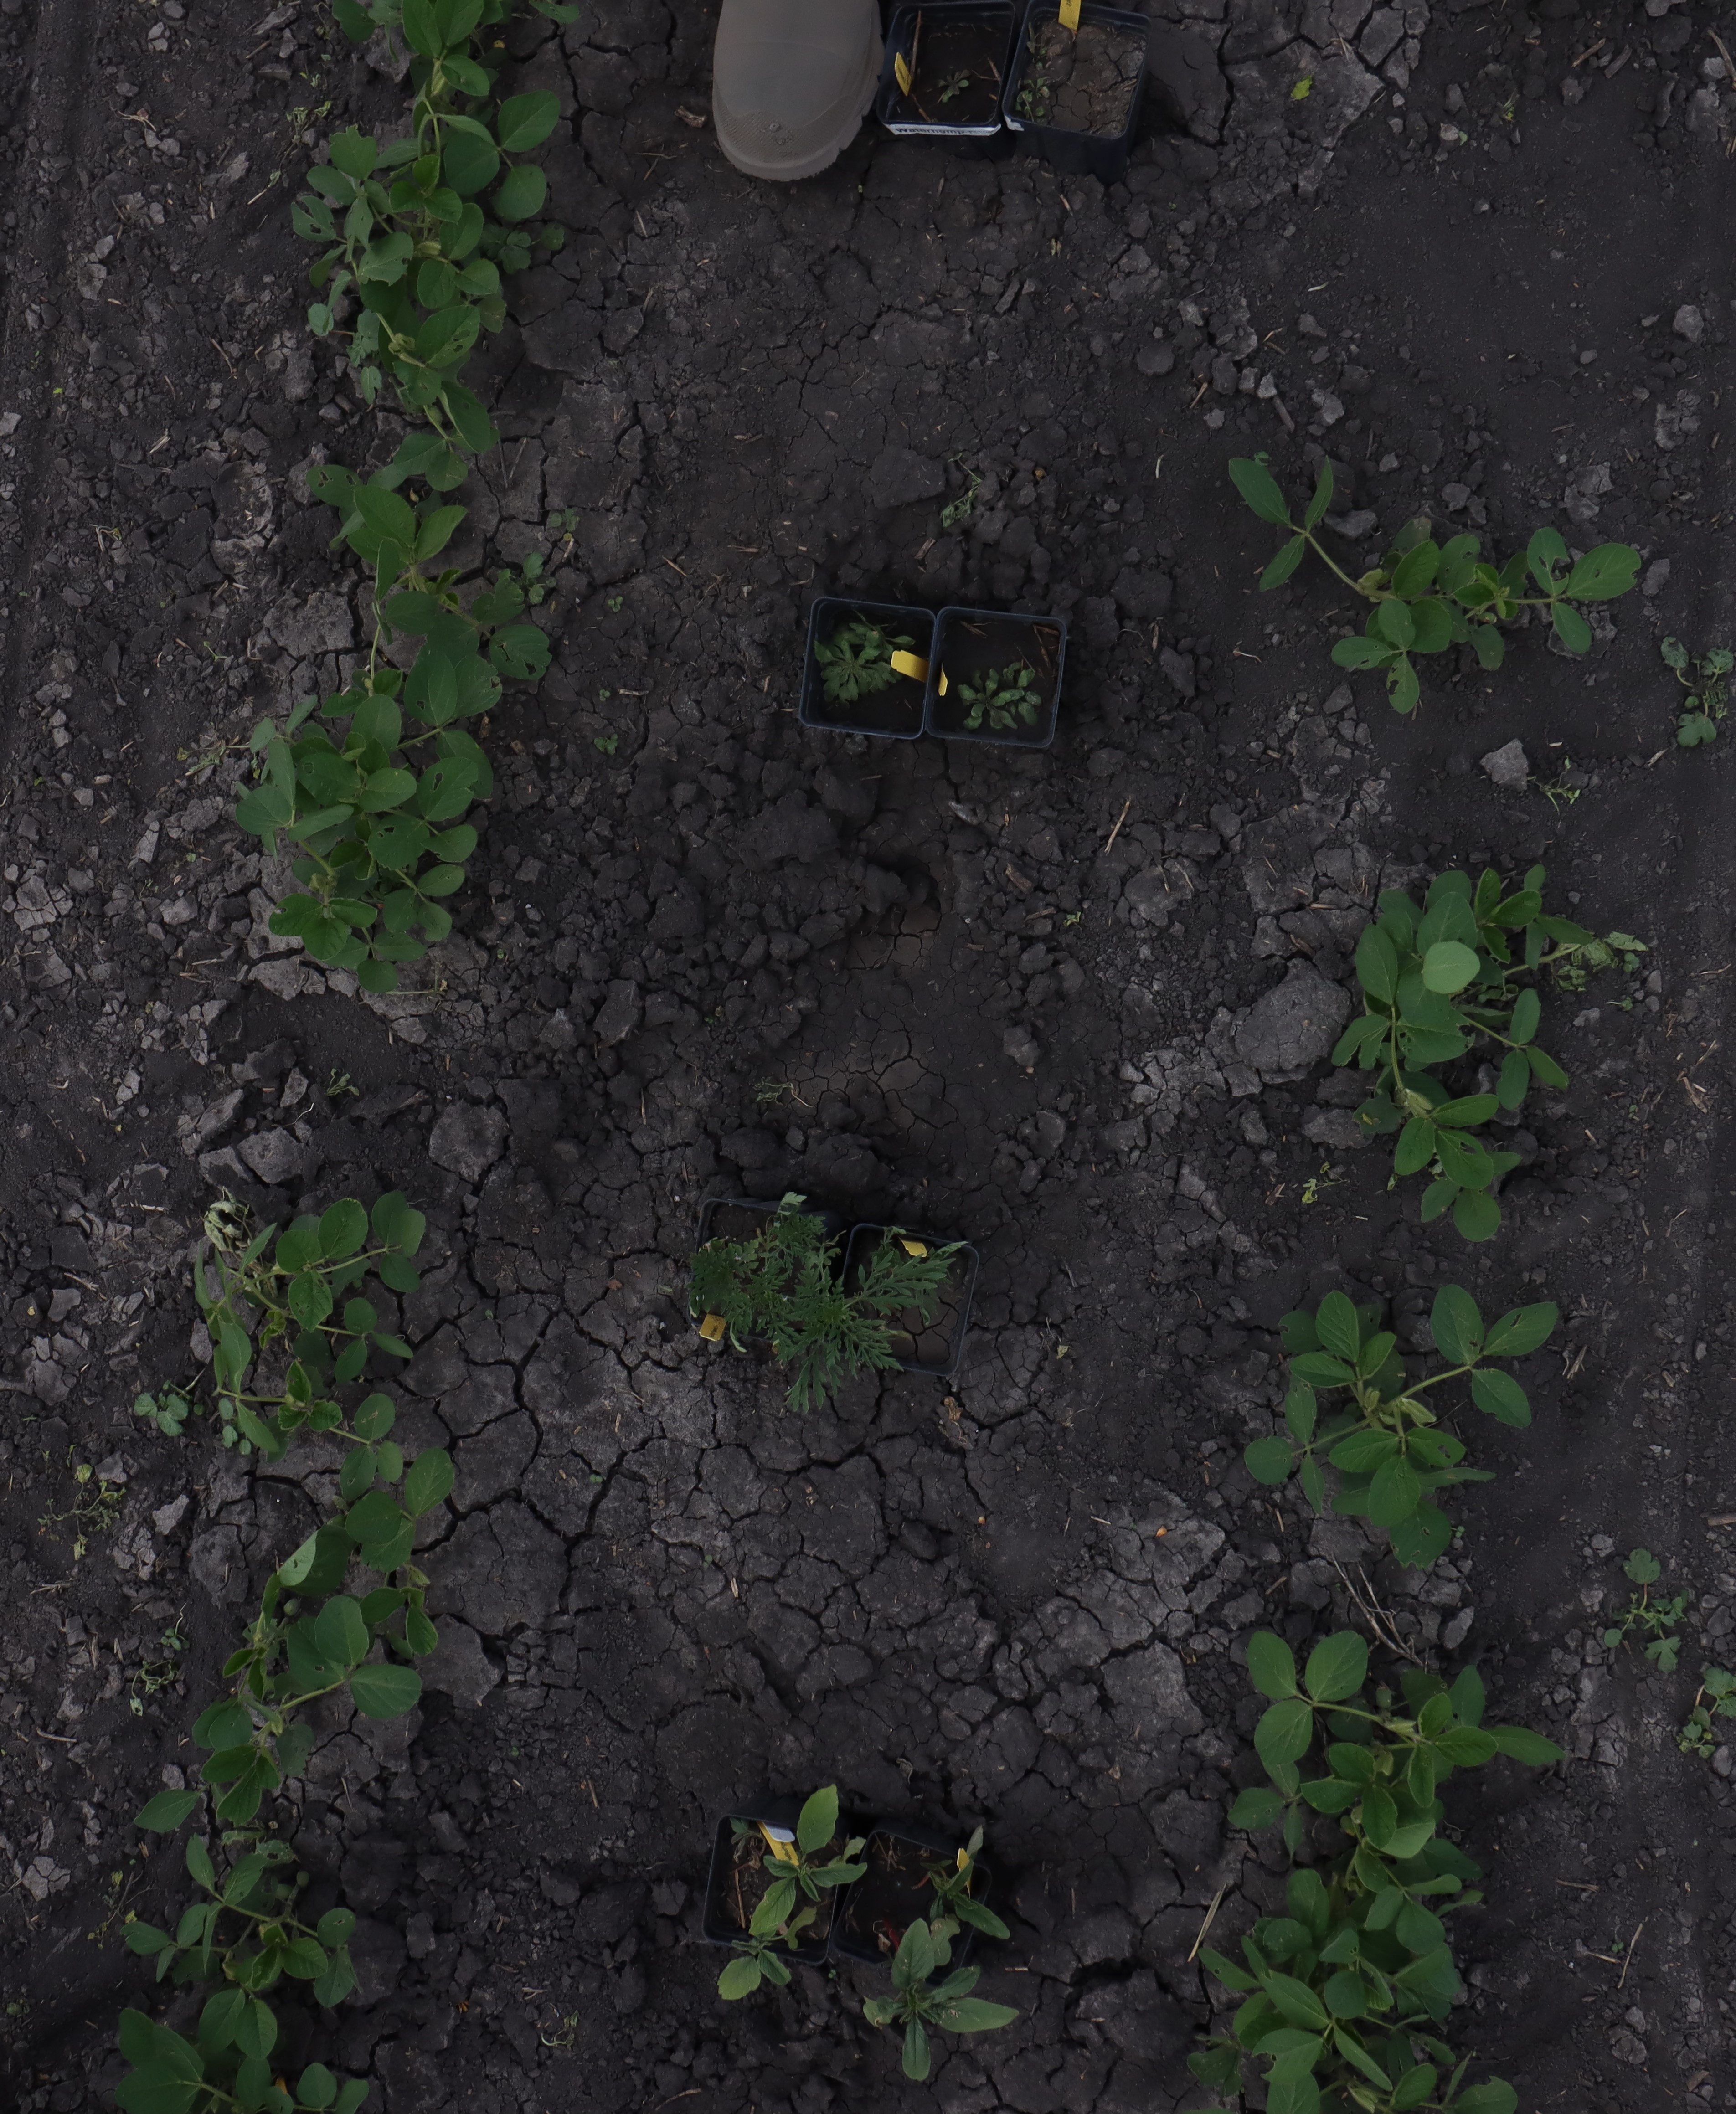
Crop: Soybean
Objects: Soybean, Waterhemp, Waterhemp, Soybean, Soybean, Soybean, Soybean, Soybean, Ragweed, Soybean, Soybean, Soybean, Horseweed, Horseweed, Soybean, Soybean